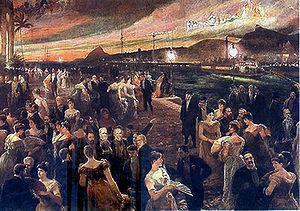
La Belle Époque est un chrononyme rétrospectif désignant la période marquée par les progrès sociaux, économiques, technologiques et politiques, principalement en France et s'étendant de la fin du XIXᵉ siècle au début de la Première Guerre mondiale en 1914. Le terme correspond pour les Britanniques à la fin de l'époque victorienne et à l'époque édouardienne ; pour les Allemands, c'est le wilhelminisme. L'expression française est comprise et utilisée dans la plupart des pays européens.